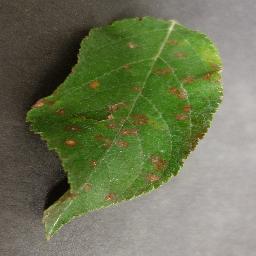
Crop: apple
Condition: cedar_rust